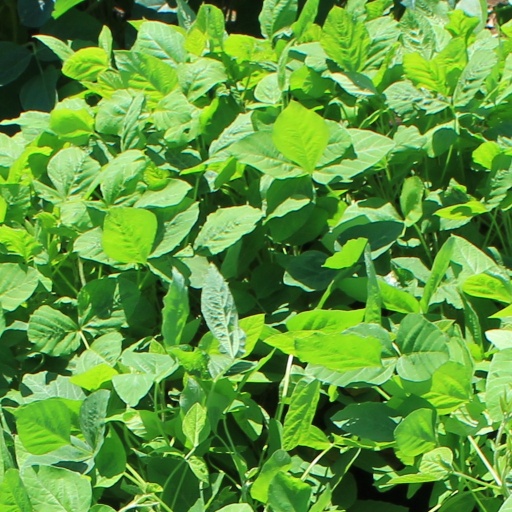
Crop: soybean